Tyrifjorden

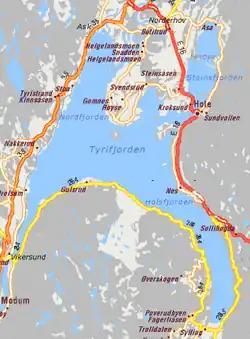
Tyrifjorden map

Tyrifjorden is located in the county of Buskerud and borders the municipalities of Hole, Lier, Modum, and Ringerike. Tyrifjorden is a landlocked fjord. It consists of a main body, Storfjorden, along with the Holsfjorden, Nordfjorden, and Steinsfjorden branches.